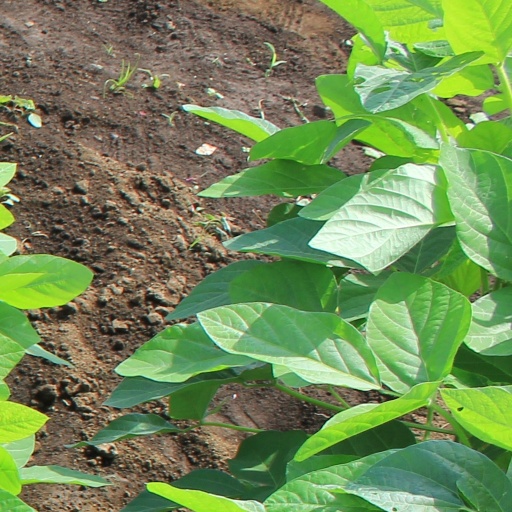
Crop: soybean